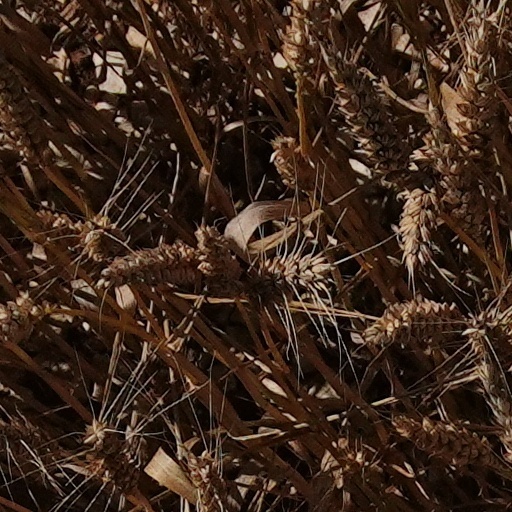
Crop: wheat